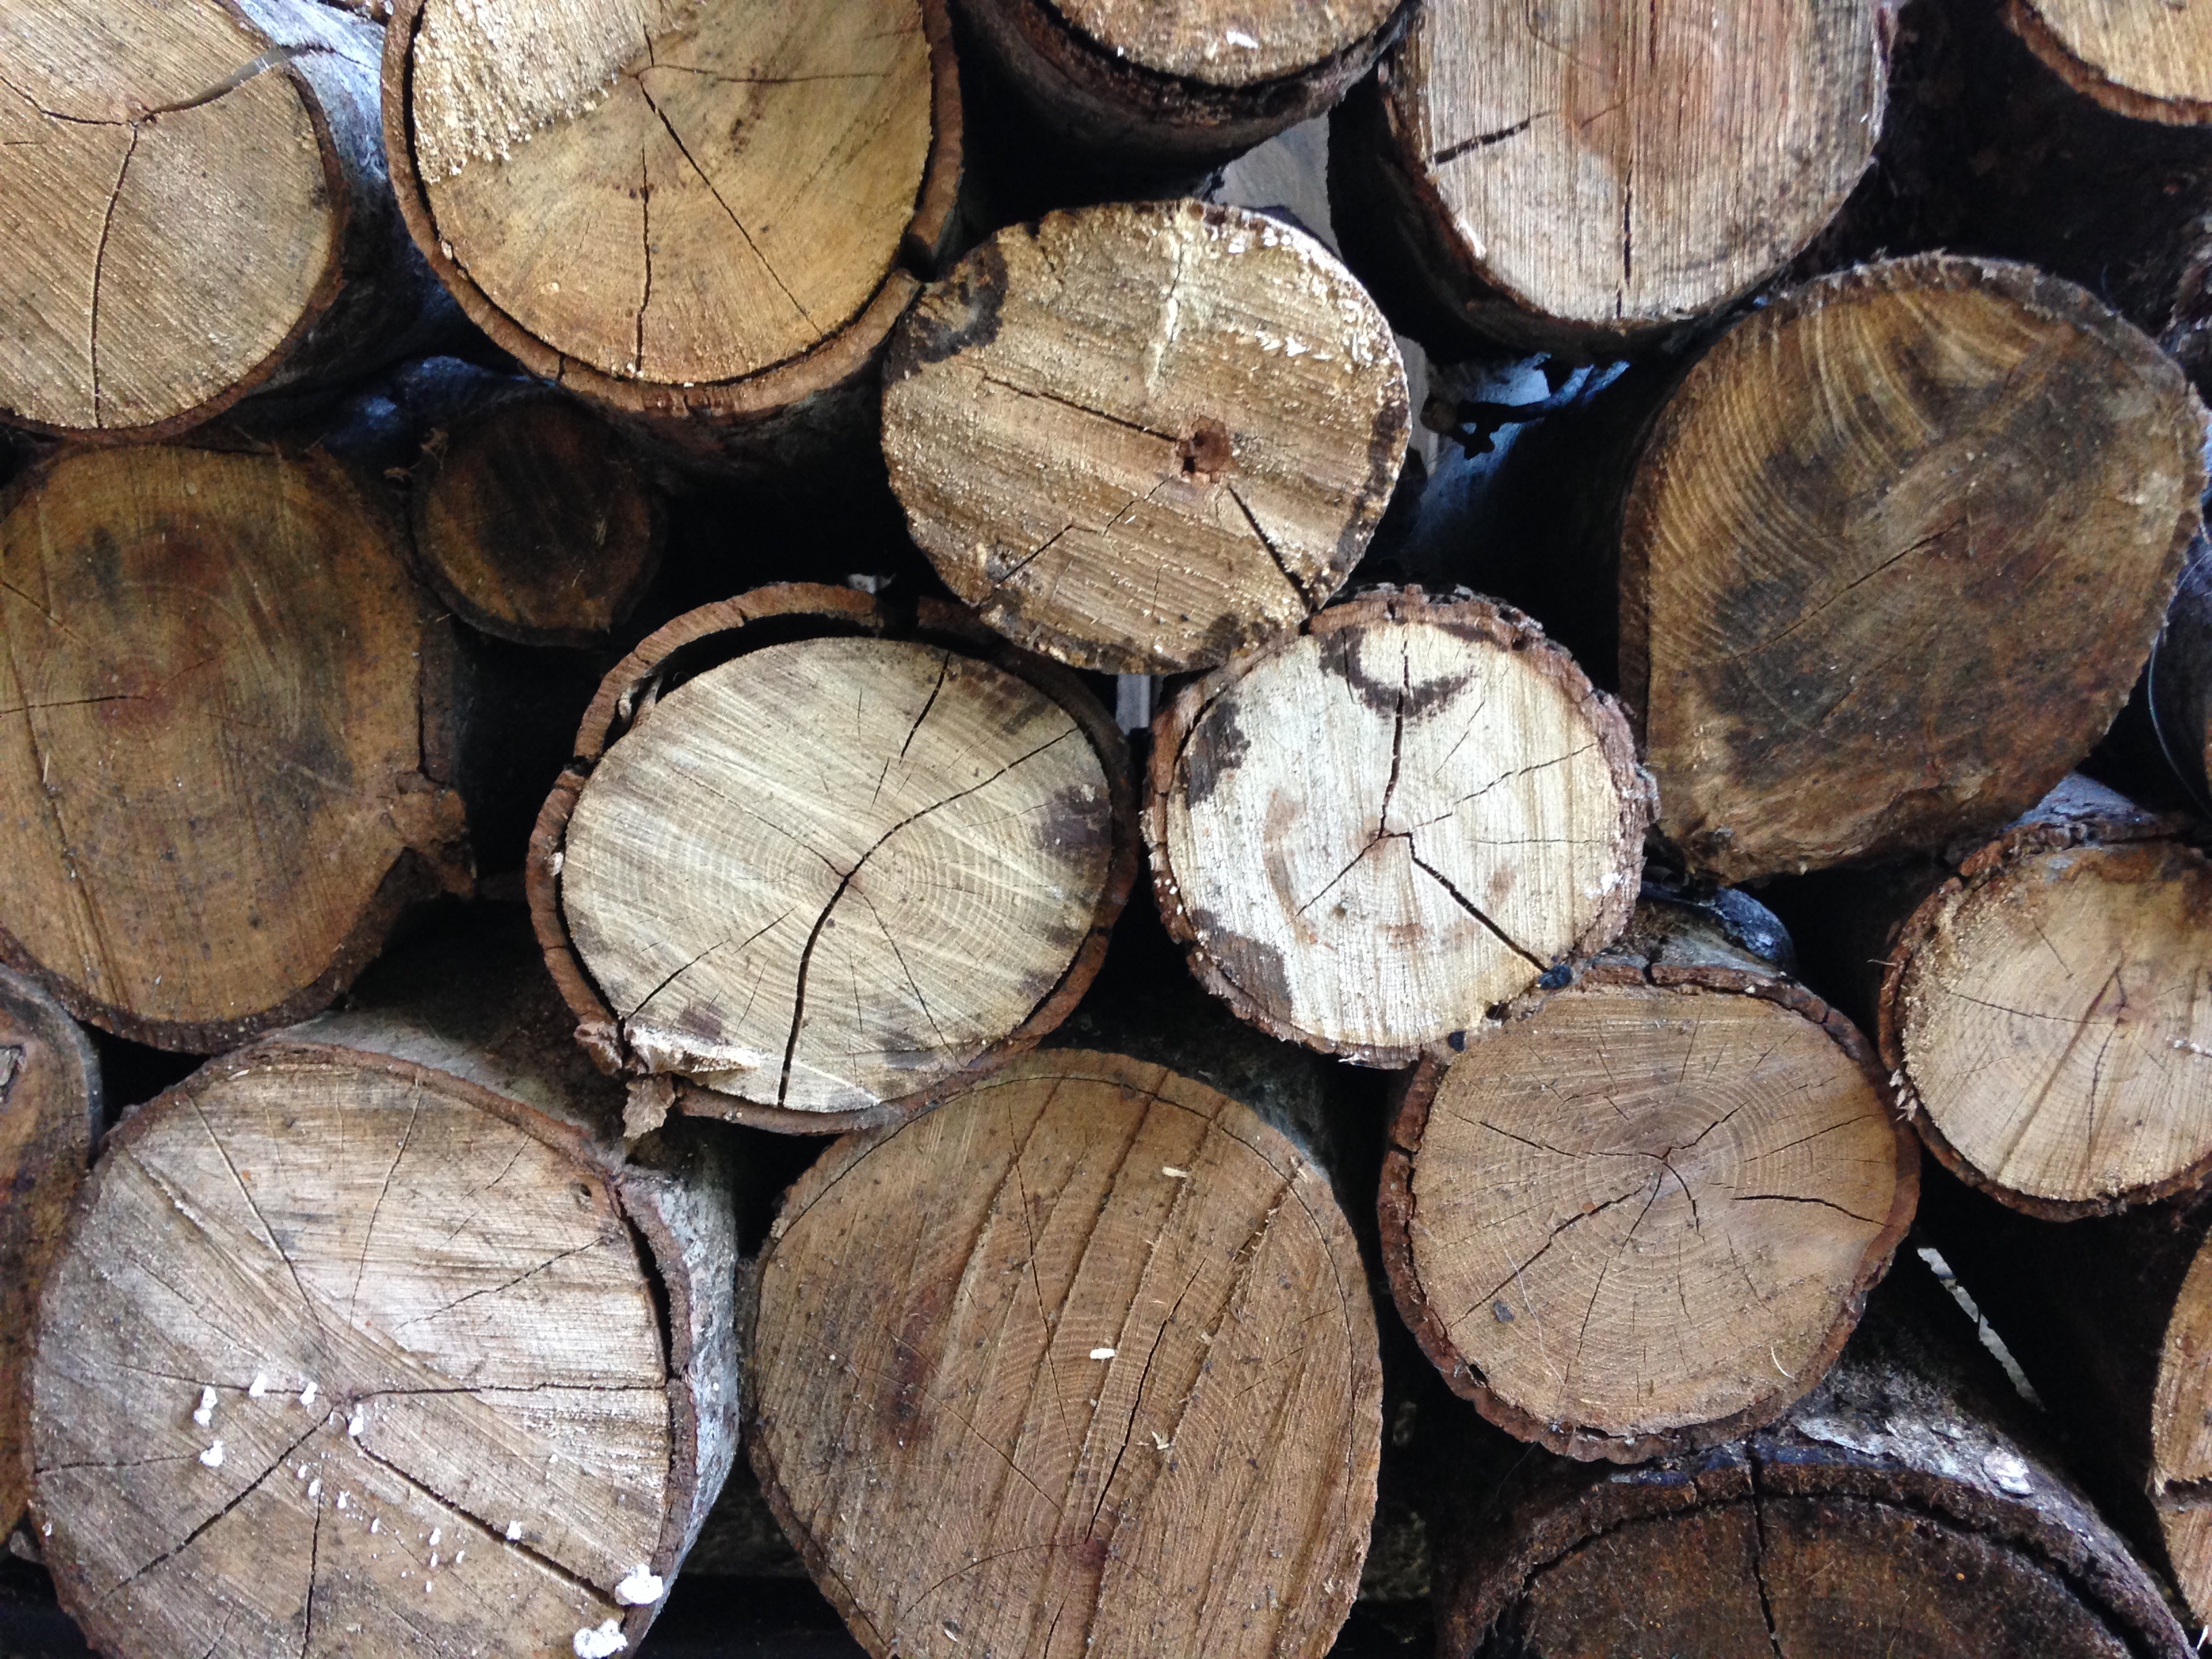
tree, winter, wood, trunk, log, produce, fire, firewood, lumber, coconut, wooden, timber, fuel, woodpile, man made object